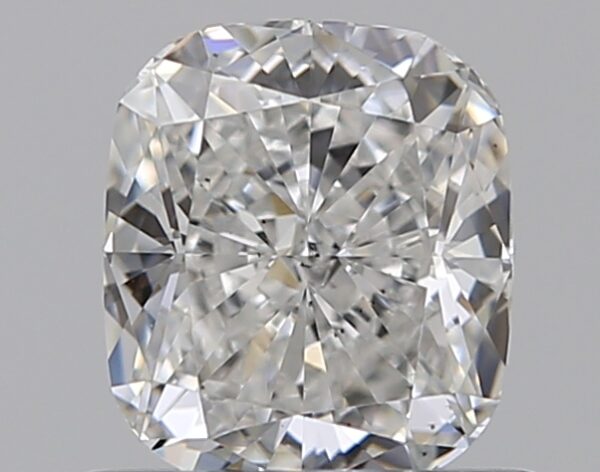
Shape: cushion
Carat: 0.72
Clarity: SI1
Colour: F
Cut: EX
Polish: EX
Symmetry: VG
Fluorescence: N
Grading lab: GIA
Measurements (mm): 5.53 x 4.81 x 3.2